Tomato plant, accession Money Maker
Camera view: horizontal (90 deg, fisheye); turntable rotation: 210 degrees
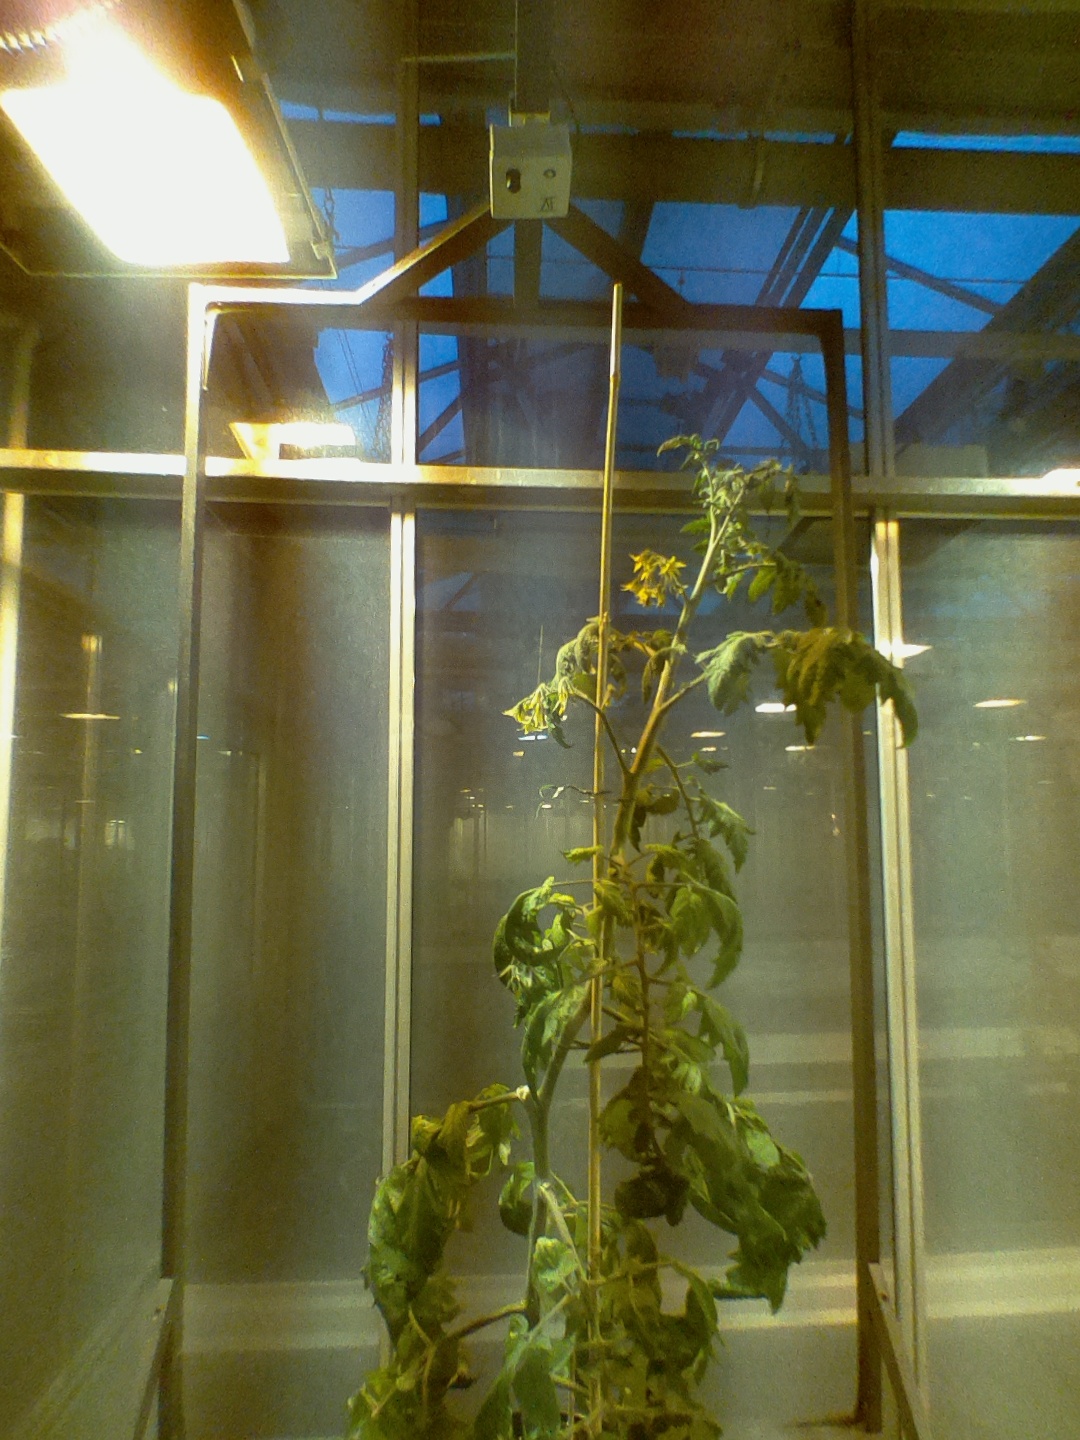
BBCH growth stage 69: End of flowering, 90%-100% of flowers open, more petals falling